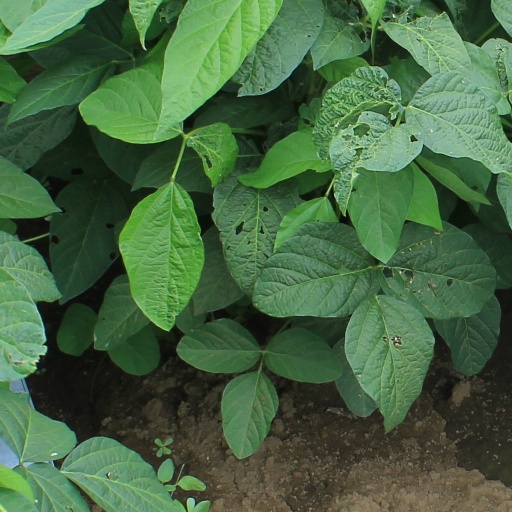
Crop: soybean